Moira (Overwatch)

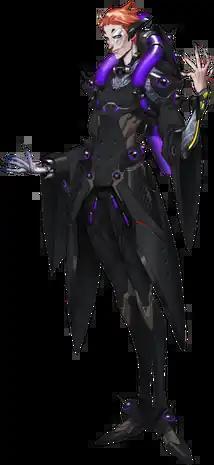
Moira's appearance in "Overwatch"

Moira O'Deorain is a character who appears in the 2016 video game "Overwatch", a Blizzard Entertainment–developed first-person shooter, and the resulting franchise. First introduced in a 2017 tie-in comic, she was later added as a playable character in an update for the game, and returned for its sequel. Voiced by Genevieve O'Reilly, Moira serves as a healer who can refill her resources by damaging enemies with her main attack. Within the "Overwatch" story, she is an Irish geneticist who refuses to let any ethical constraints interfere with scientific advancement, and works with the terrorist group Talon to this end while posing as a member of the scientific community. Since the game's release she has appeared in various spinoff media related to the franchise, including comics and merchandise.